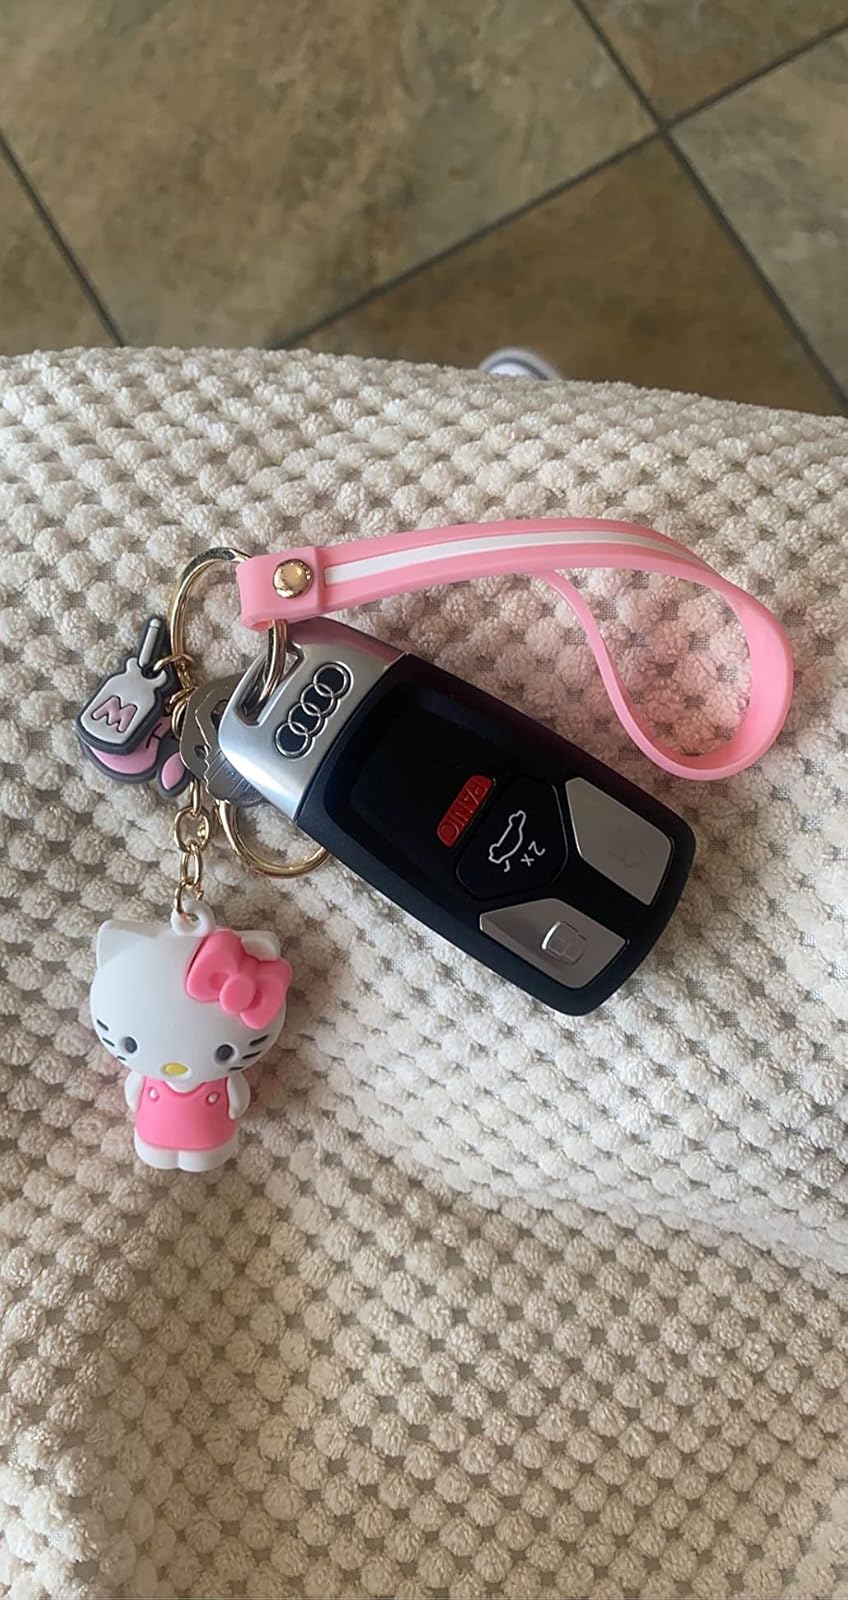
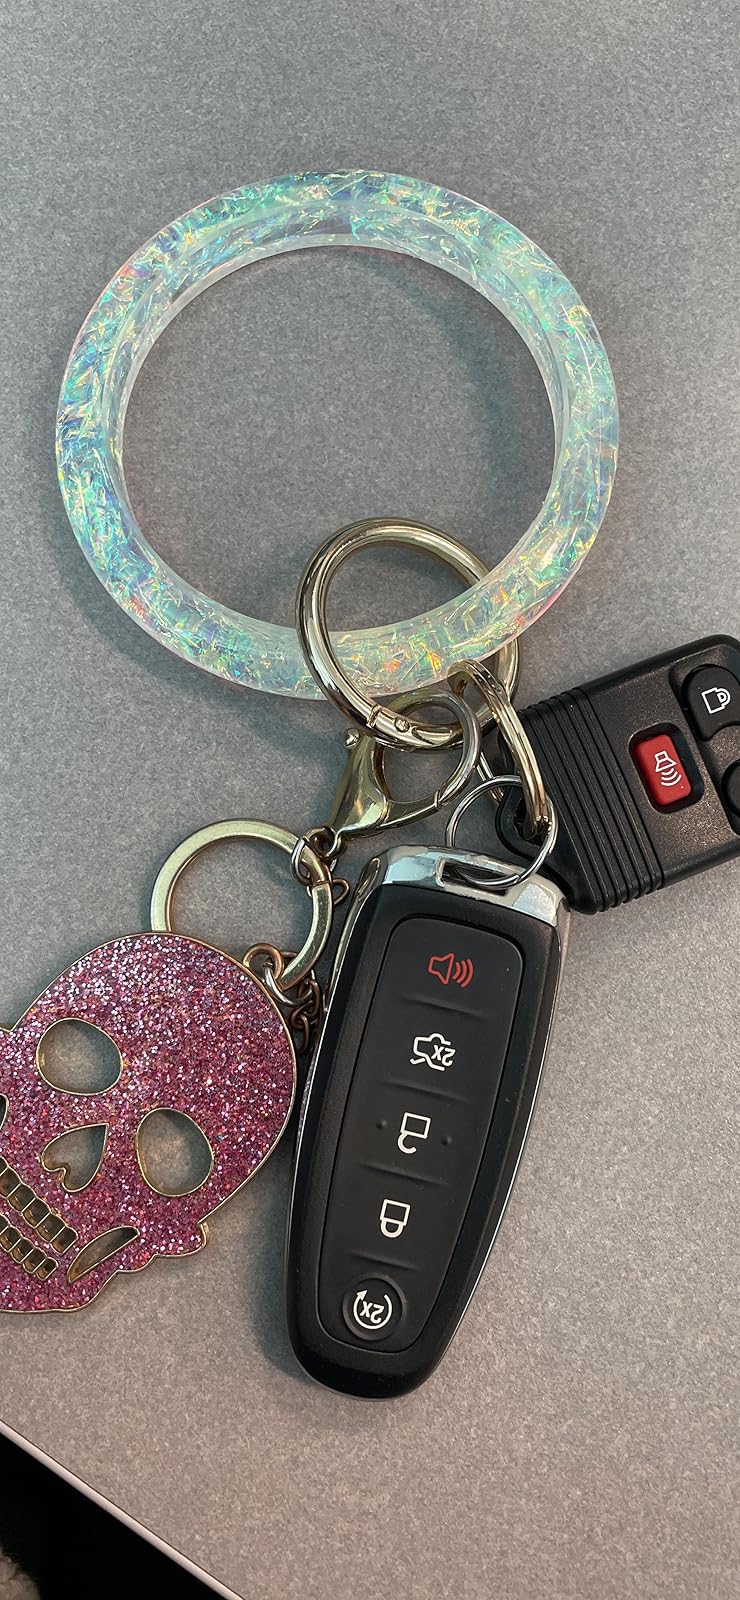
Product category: accessories_keychain
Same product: no